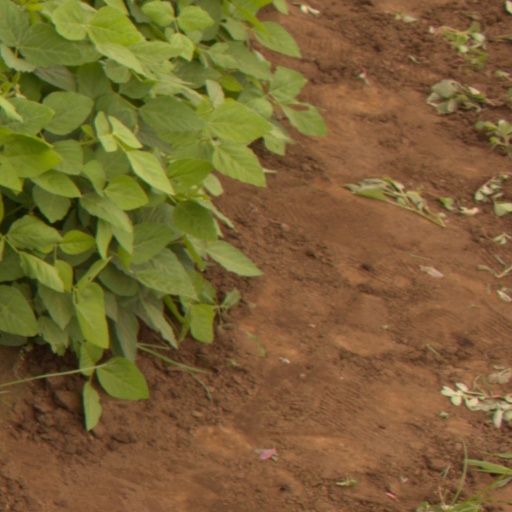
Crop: soybean